Rhaetian Railway ABe 4/4 I

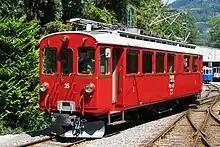
ABe 4/4  Nr. 35 at the Blonay–Chamby Museum Railway

The Rhaetian Railway's takeover of the BB in 1943 included the acquisition of the BB's ageing railcars. With their service history of only up to 35 years, those railcars had not yet reached the end of their working lives, but their performance left much to be desired.